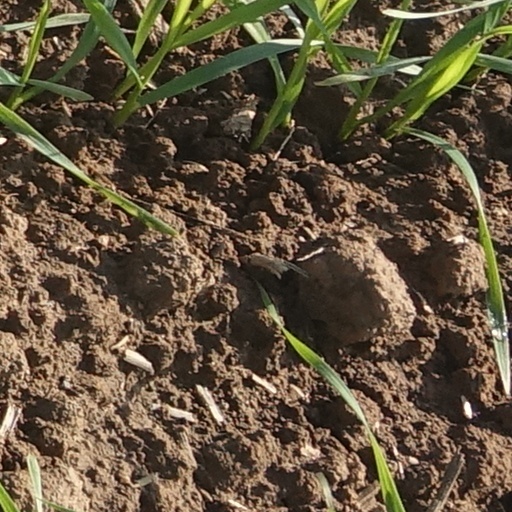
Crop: wheat